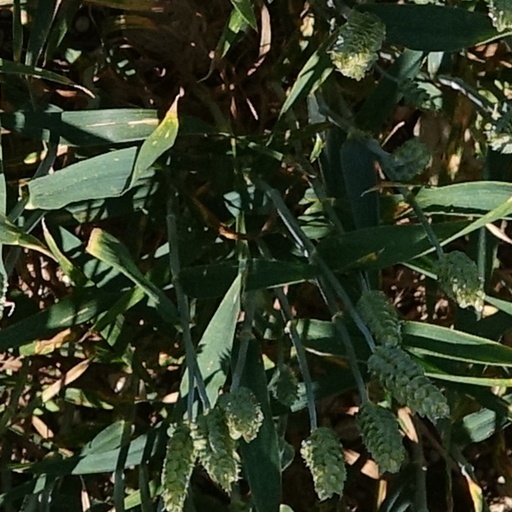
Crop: wheat